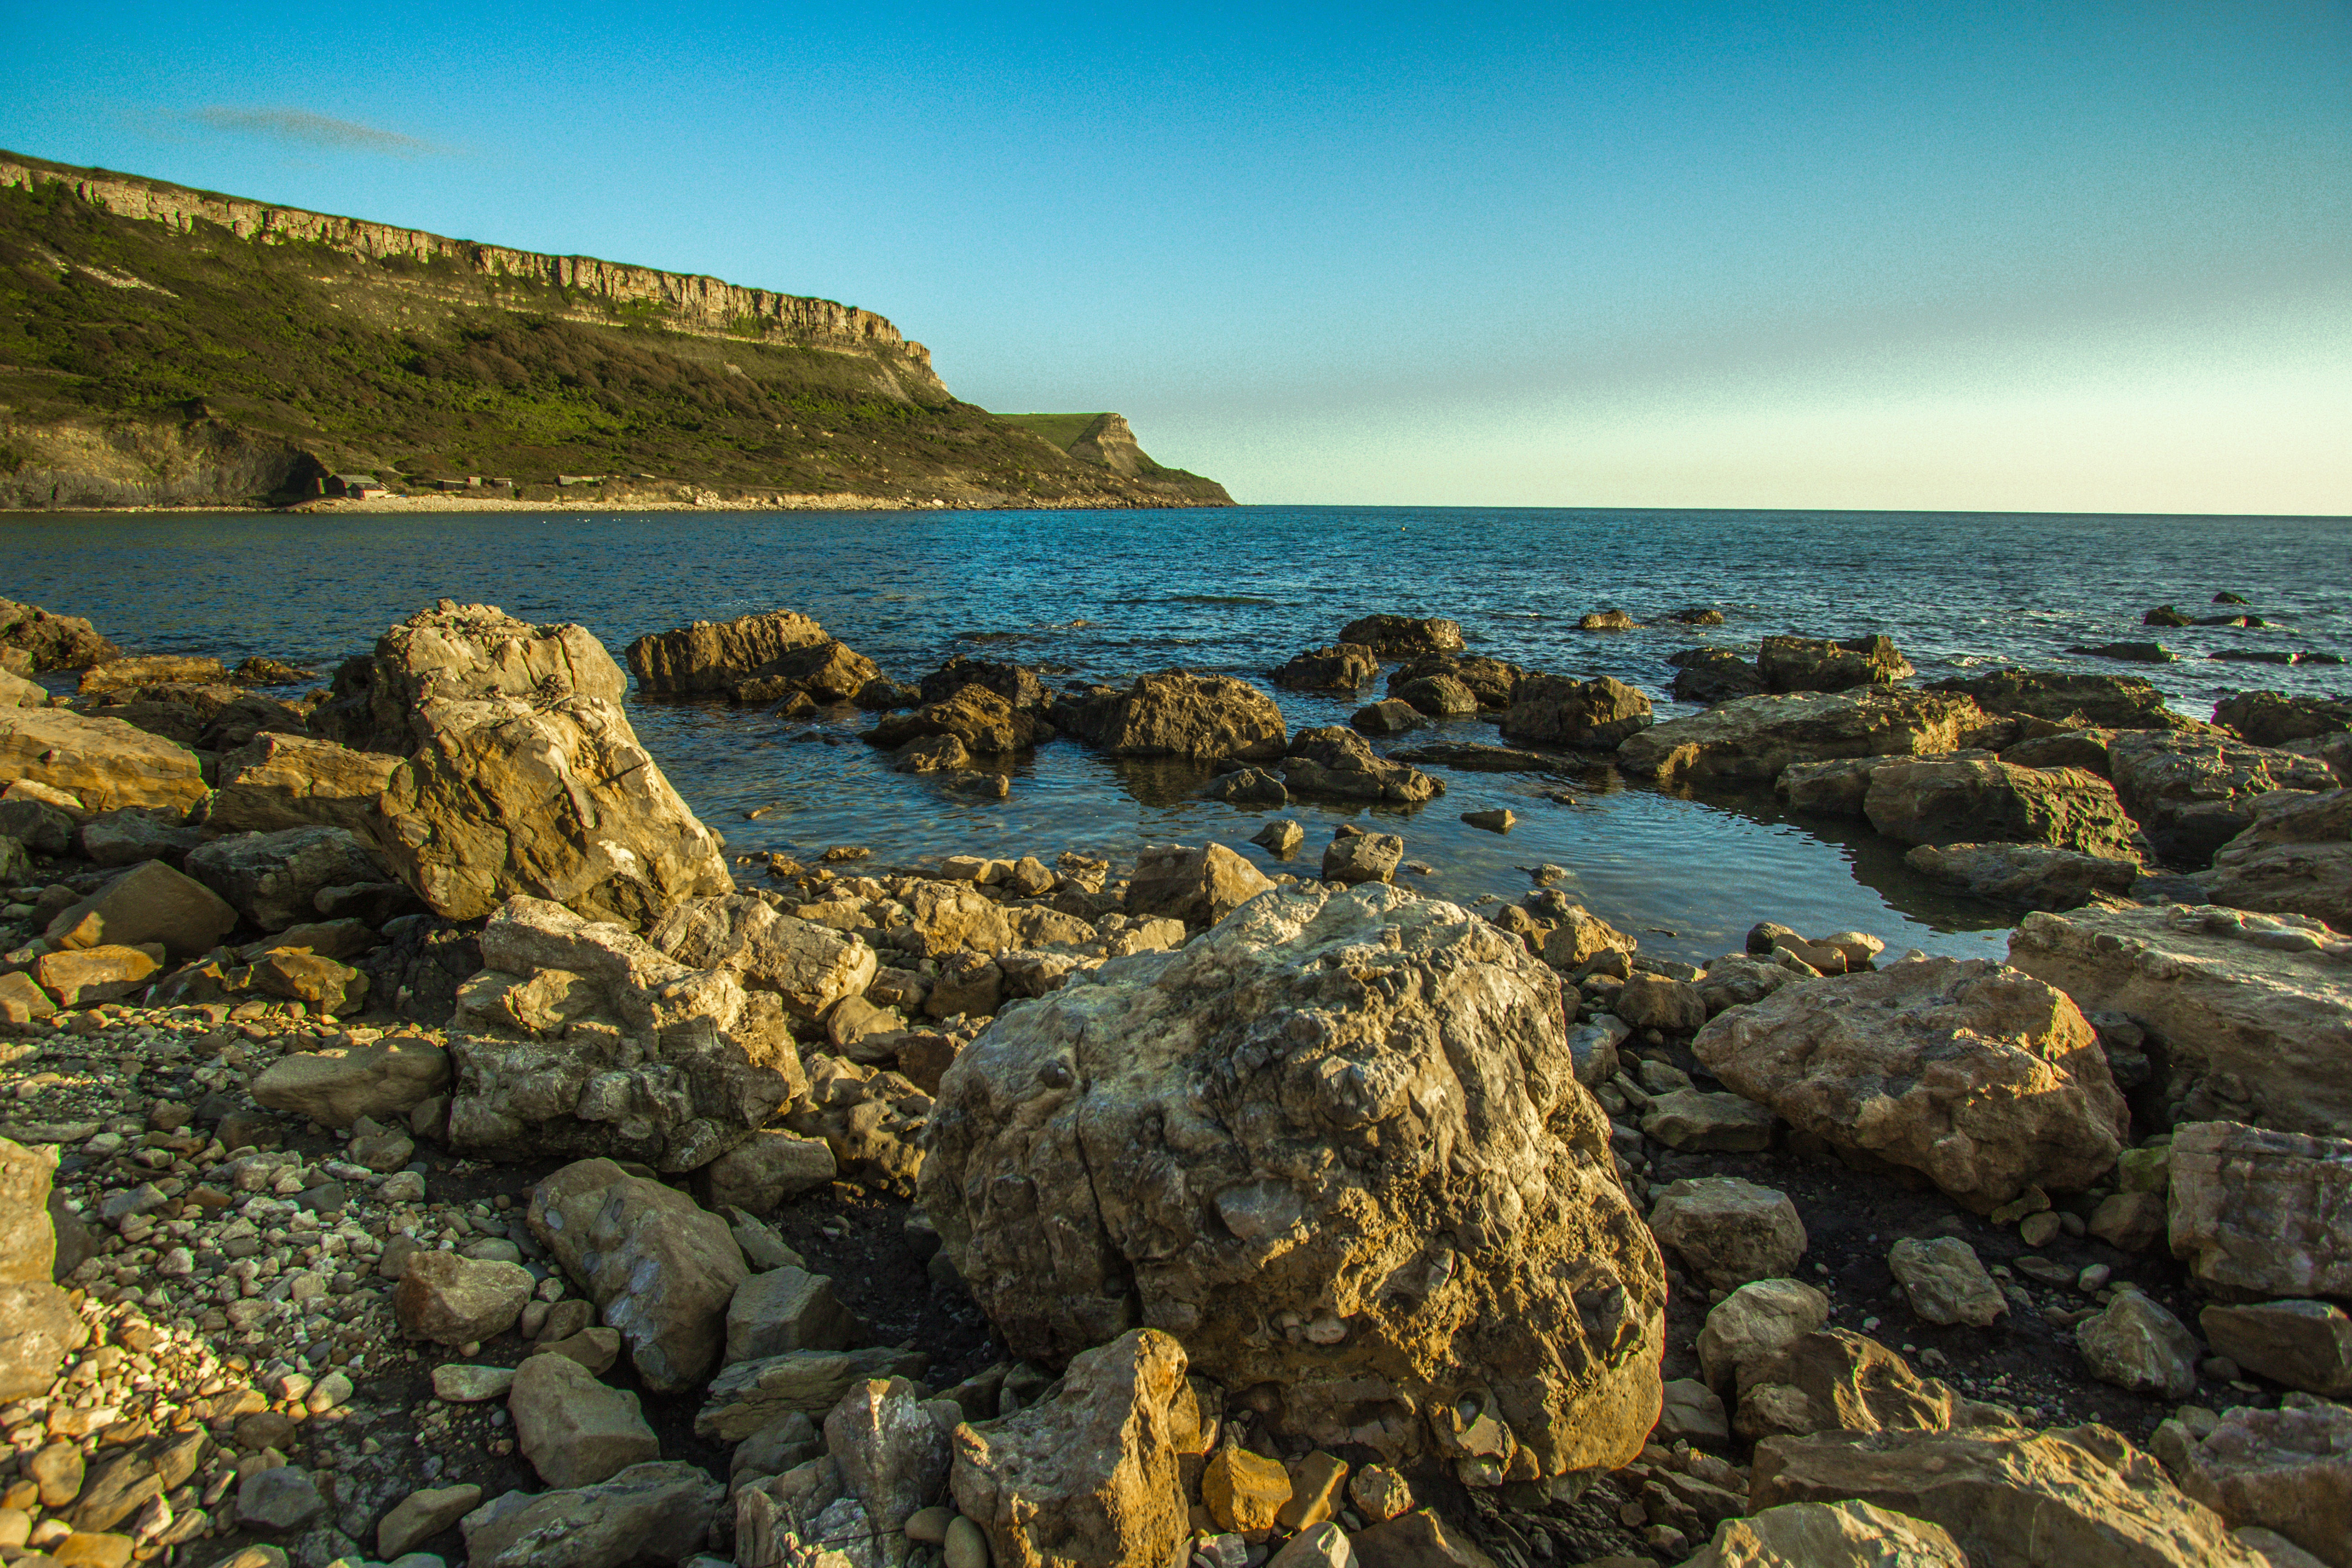
beach, landscape, sea, coast, rock, ocean, horizon, sunset, shore, wave, formation, cliff, cove, bay, terrain, material, body of water, stones, geology, cape, chapman's pool